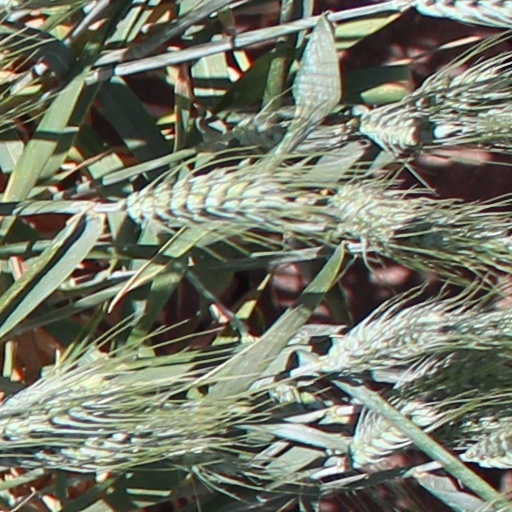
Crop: wheat